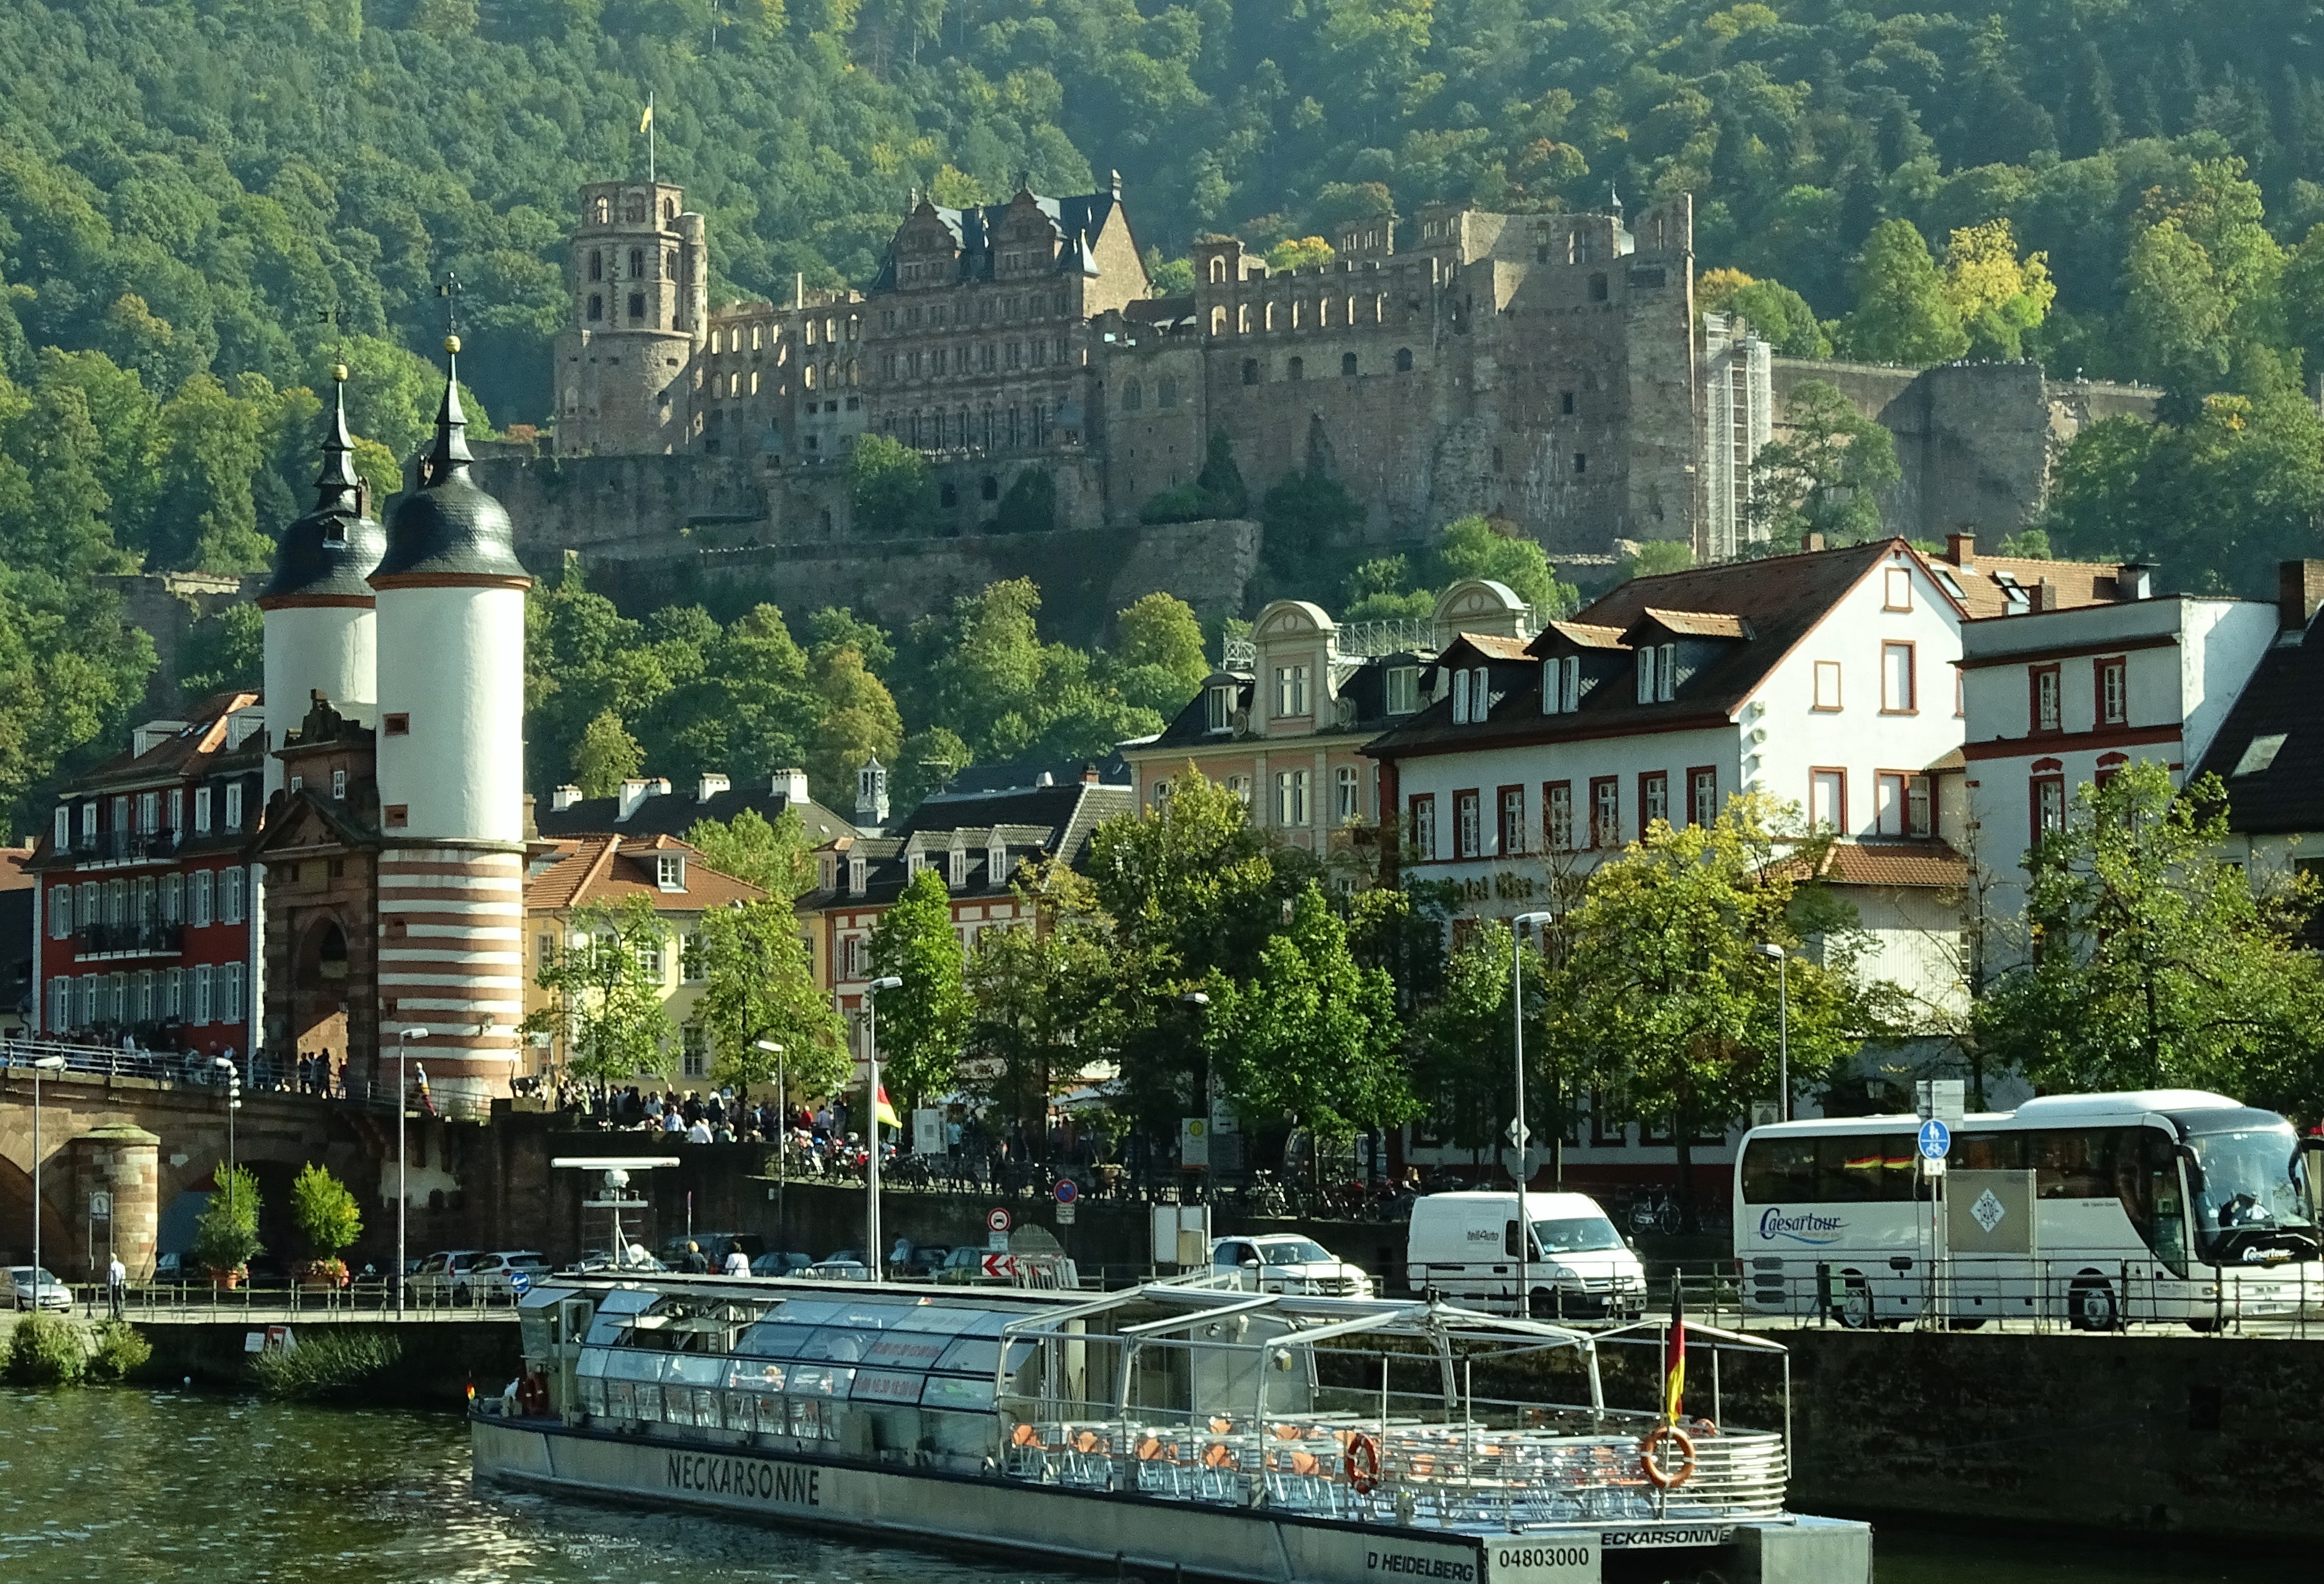
town, river, canal, cityscape, vehicle, castle, heidelberg, waterway, germany, historically, neckar, historical city